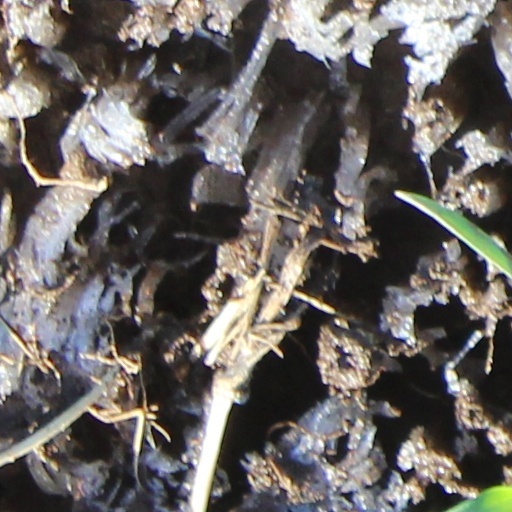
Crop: wheat